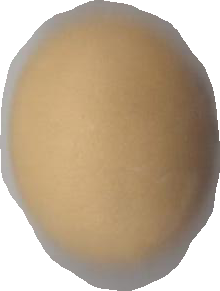
Variety: Grobogan